Copper Harbor, Michigan

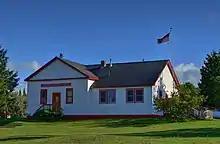
Copper Harbor Schoolhouse in 2020

According to the 2020 census, the CDP had a population of 136. According to the 2021 American Community Survey, its median household income was $54,583.